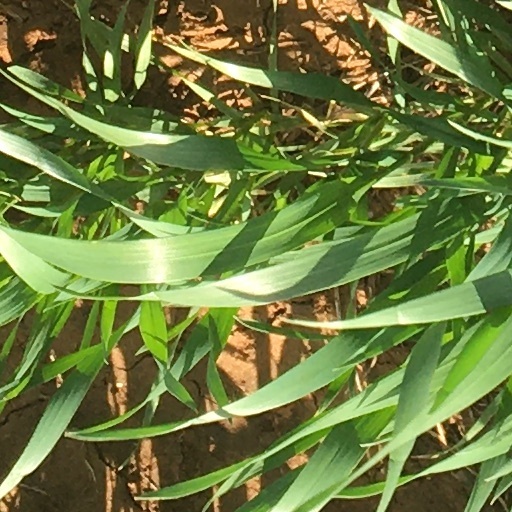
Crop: wheat